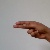
The image shows a hand gesture representing the letter 'H' in Indian Sign Language.